Kempraten

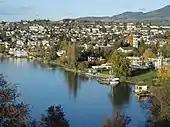
"Lenggis" as seen from Lindenhof in Rapperswil

Situated in the east, "Lenggis" is a longish hill slope where the residential area is growing fast and that is bordered by the neighbouring municipalities of Bubikon and Rüti which as well as Feldbach are situated in the Canton of Zürich.